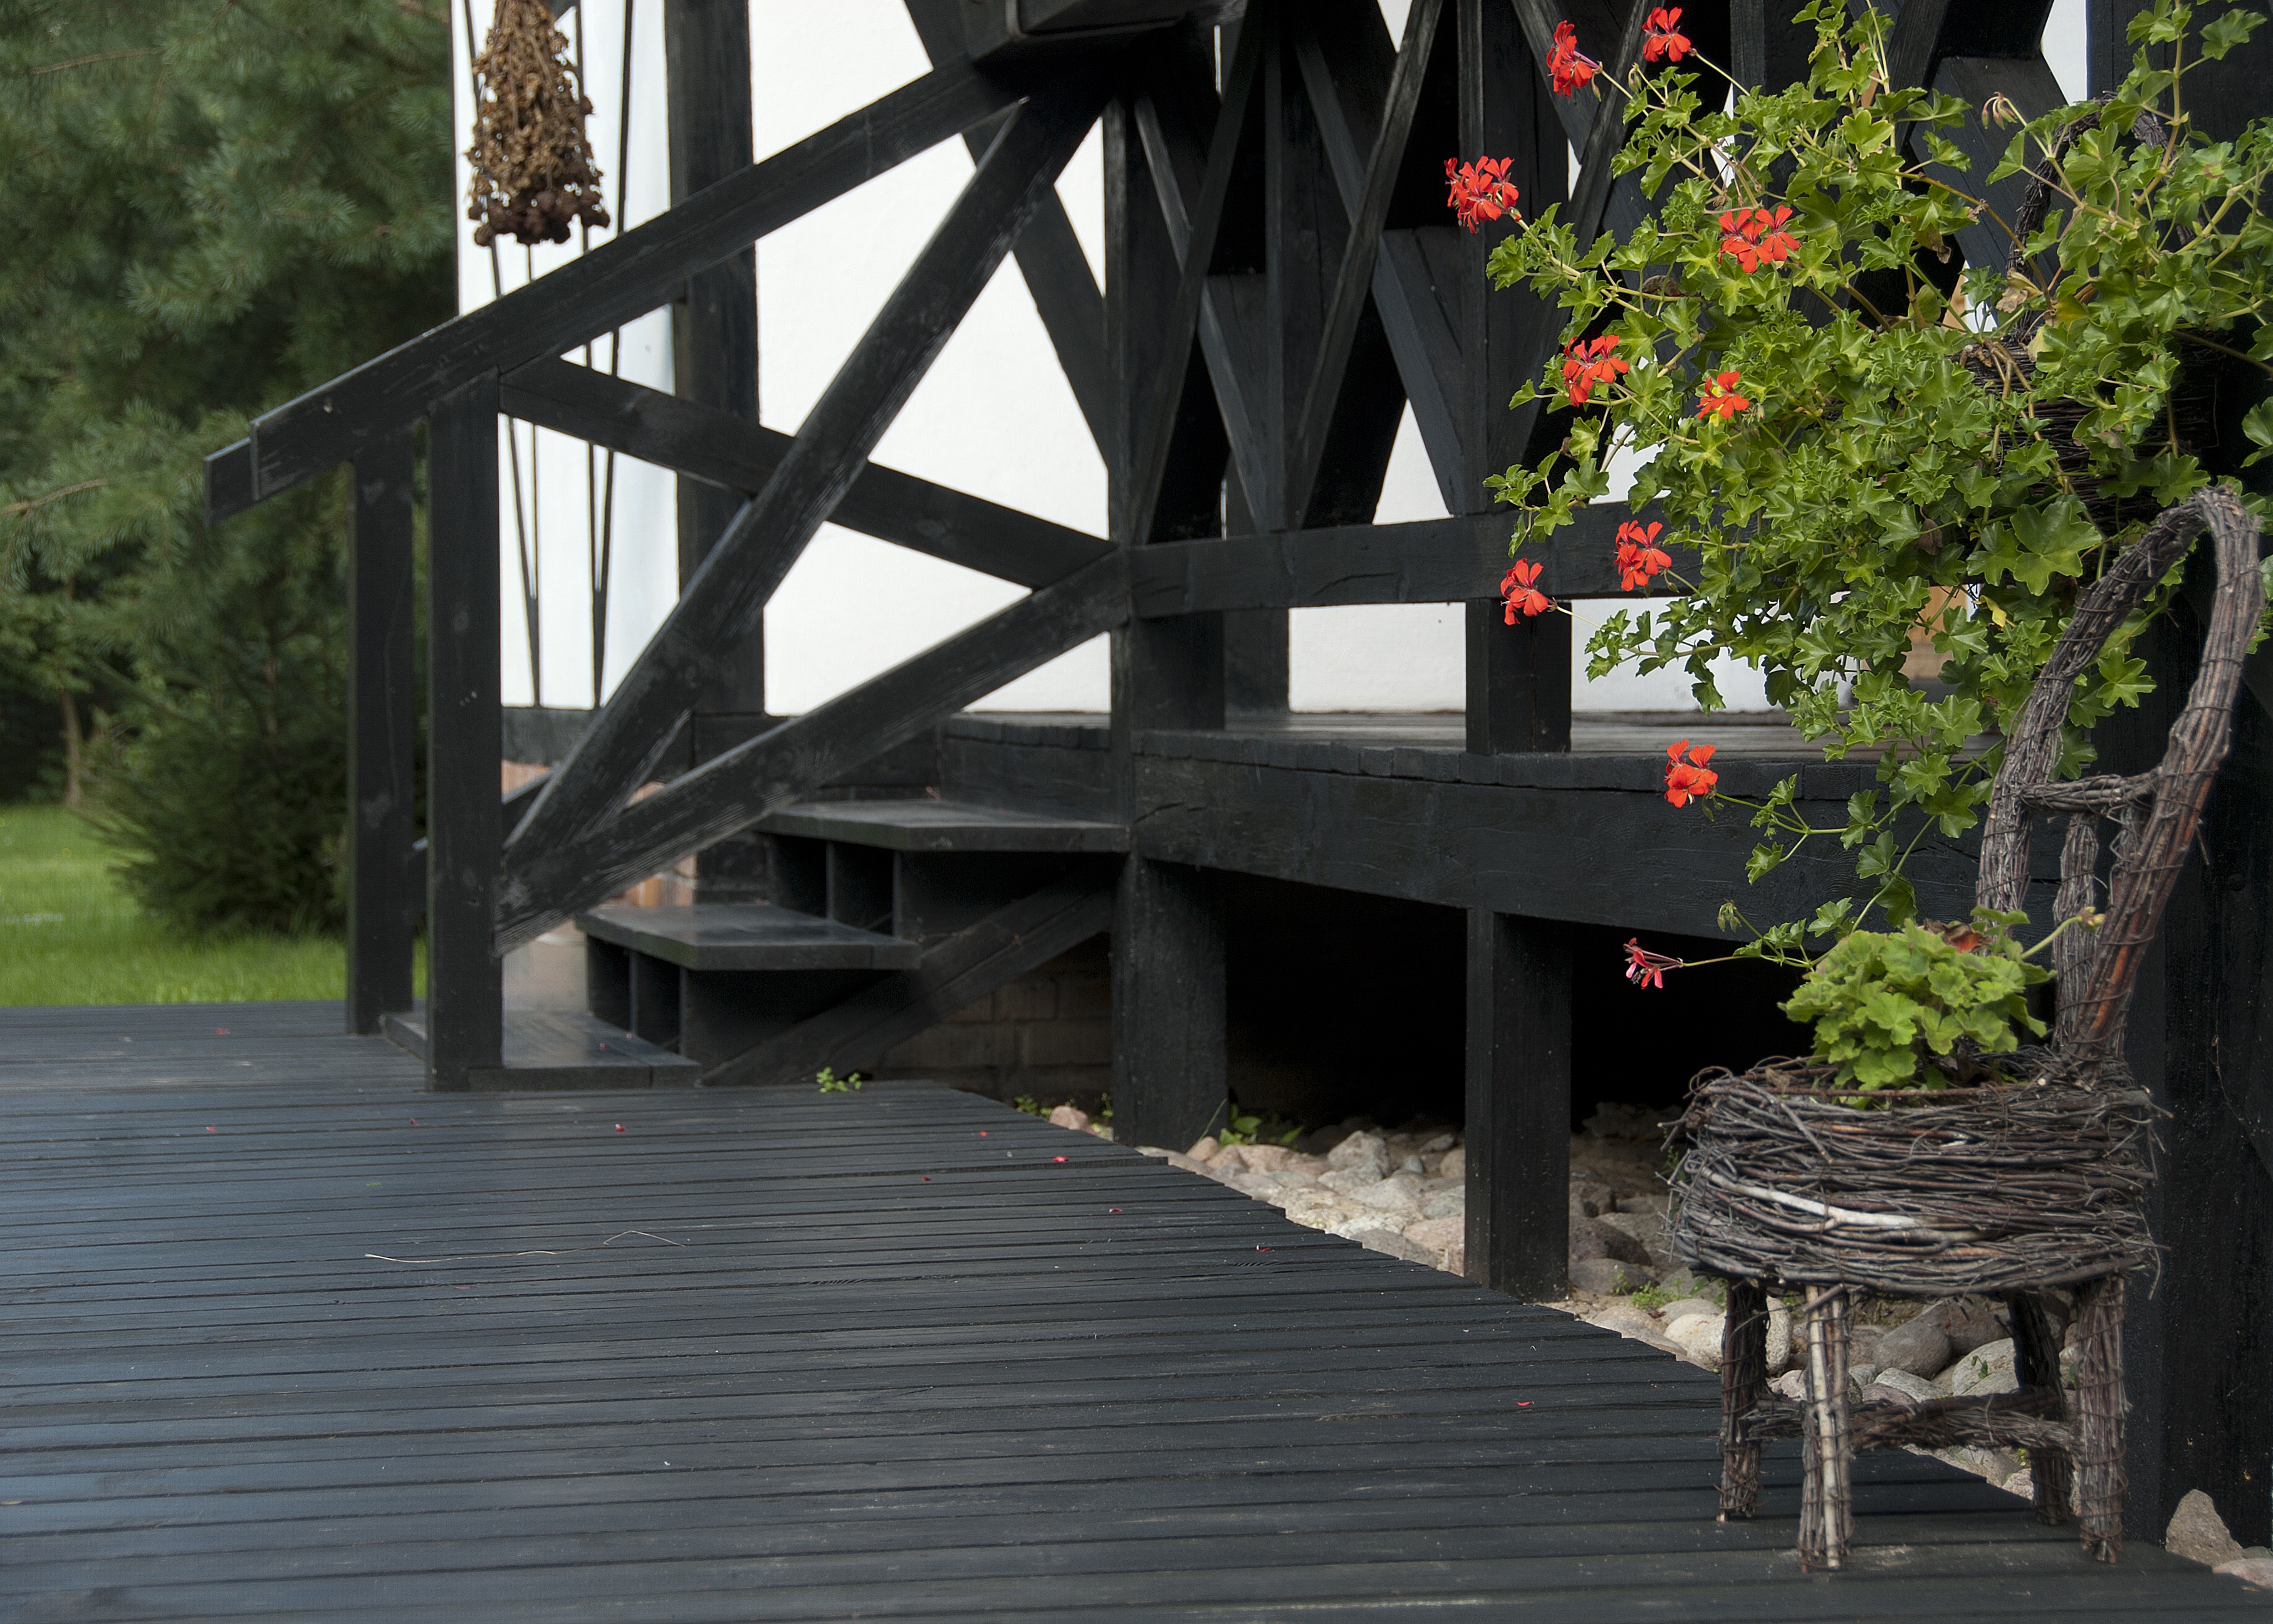
bridge, walkway, mill, stairs, veranda, climate, masuria, the scenery, outdoor structure